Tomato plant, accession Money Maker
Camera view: vertical (180 deg); turntable rotation: 330 degrees
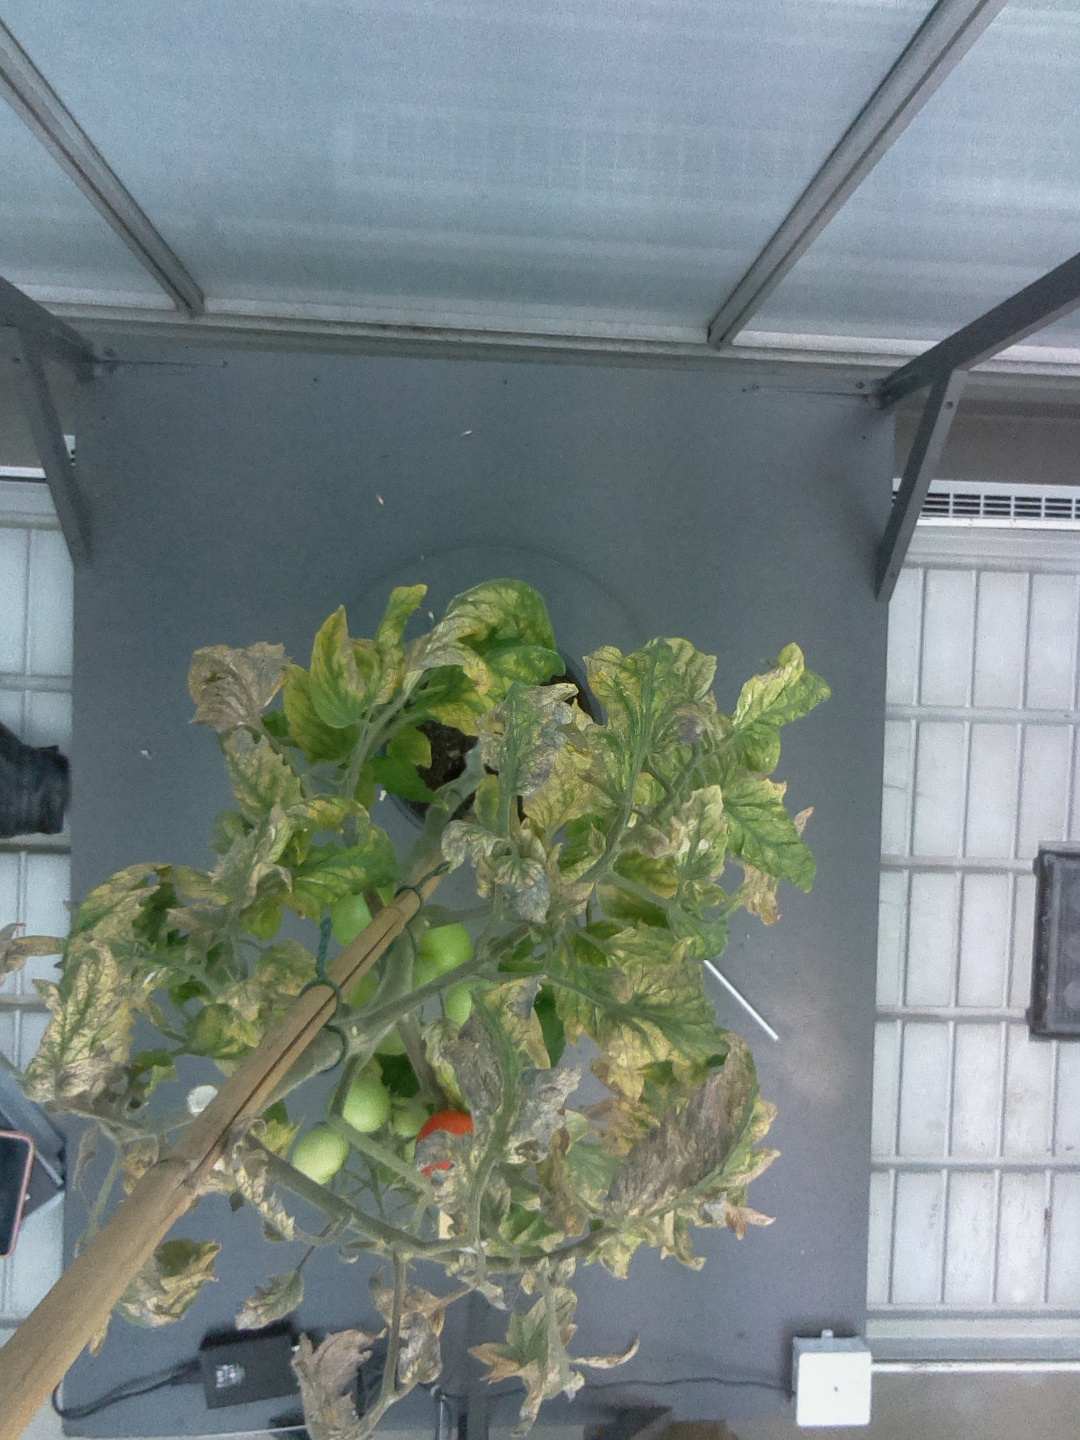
BBCH growth stage 81: 10%-20% of fruits show typical fully ripe color